Harlech Road

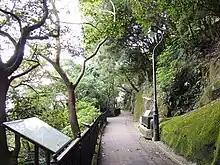
Harlech Road

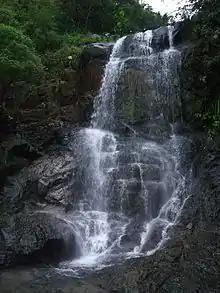
Waterfall of Victoria Peak

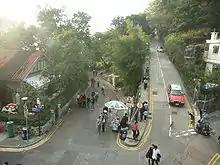
Roads meet at Victoria Gap. Harlech Road is the road on the front left.

Harlech Road is a road in Hong Kong. It is high up in the Peak area of Hong Kong Island. The road starts at Victoria Gap, then goes along the south slope of Victoria Peak, then crosses High West Gap, and goes along the north slope of High West, and finally ends at the ridge of High West.